Neckerchief

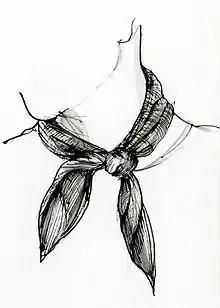
A knotted neckerchief

A neckerchief (from "neck" (n.) + "kerchief"), also kerchief, scarf, and bandana, is a type of neckwear associated with those working or living outdoors, including farm labourers, cowboys and sailors. It is most commonly still seen today in the Scouts, Girl Guides and other similar youth movements. A neckerchief consists of a triangular piece of cloth or a rectangular piece folded into a triangle. The long edge is rolled towards the point, leaving a portion unrolled. The neckerchief is then fastened around the neck with the ends either tied or clasped with a slide or woggle.